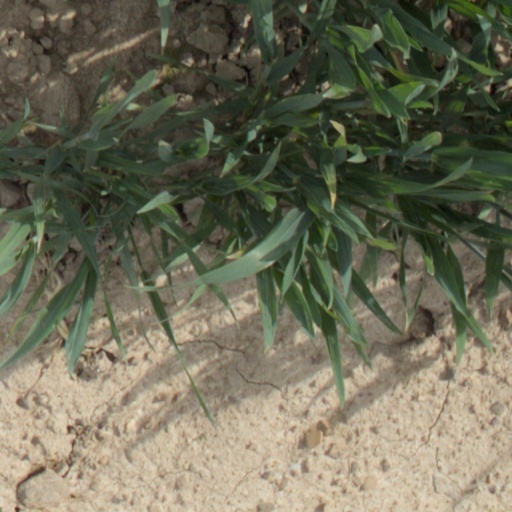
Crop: wheat